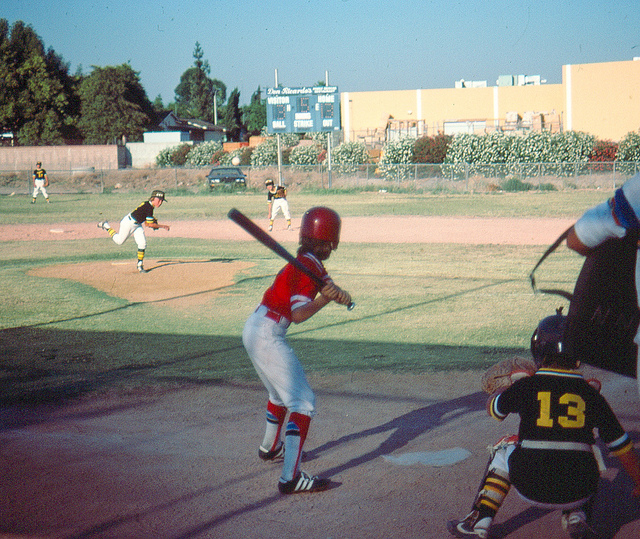
cầu thủ đánh bóng đang giơ gậy lên để chuẩn bị đánh bóng